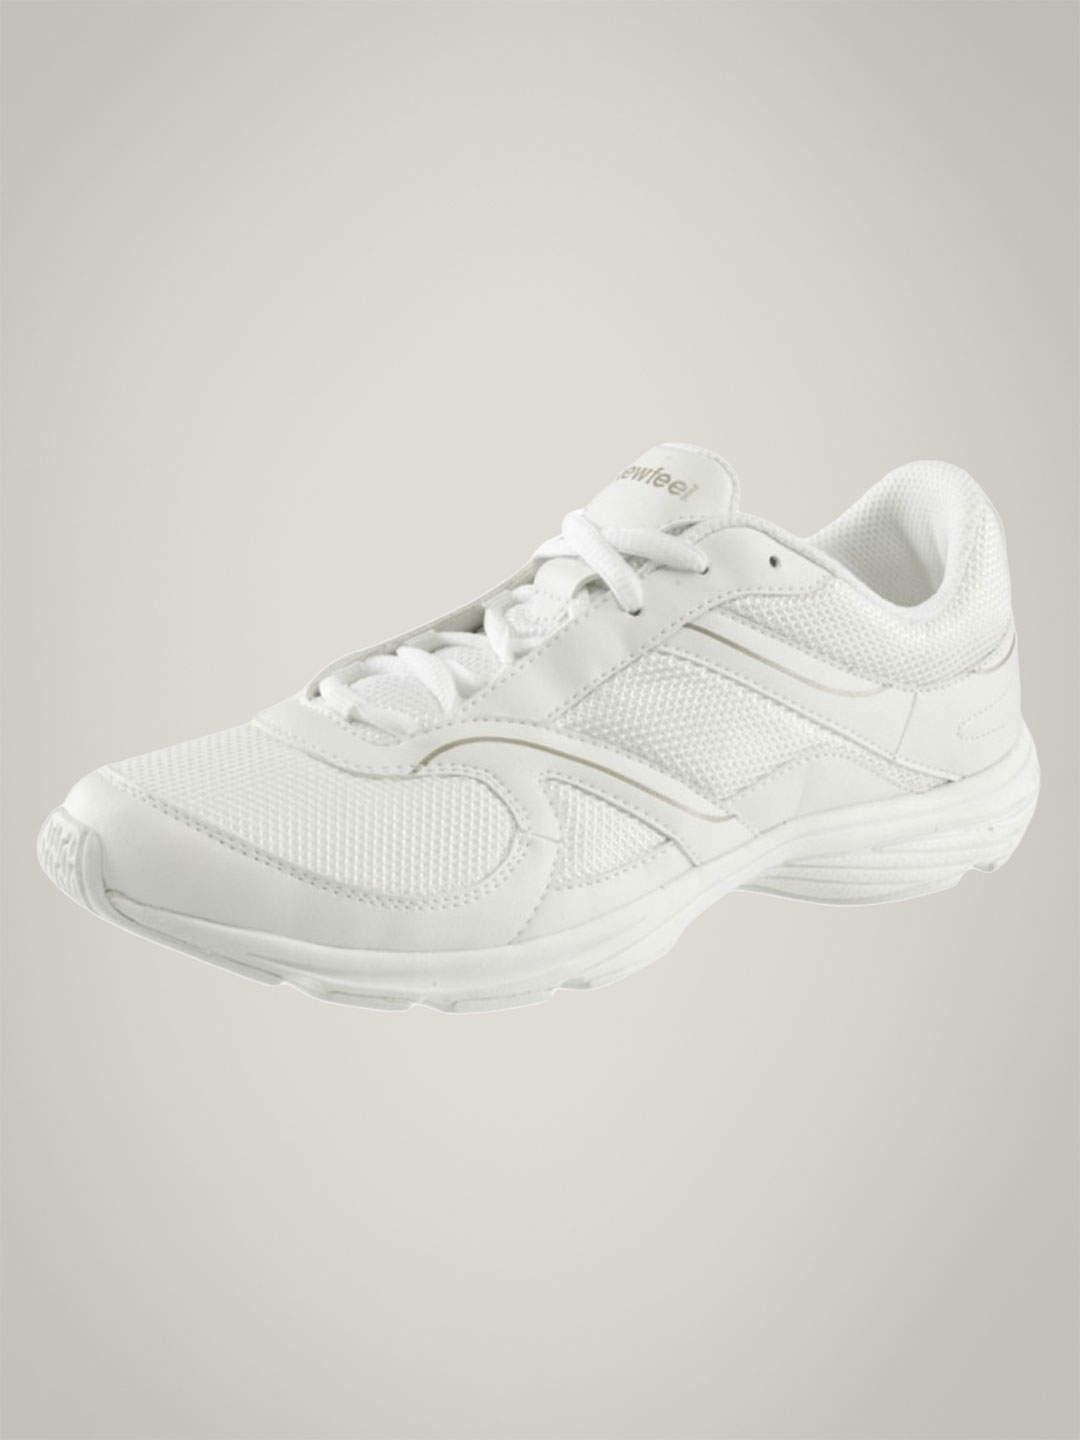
Kalenji Crossport 100 Whi/champ
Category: Footwear / Shoes / Sports Shoes
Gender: Unisex
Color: White
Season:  2011
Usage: Sports